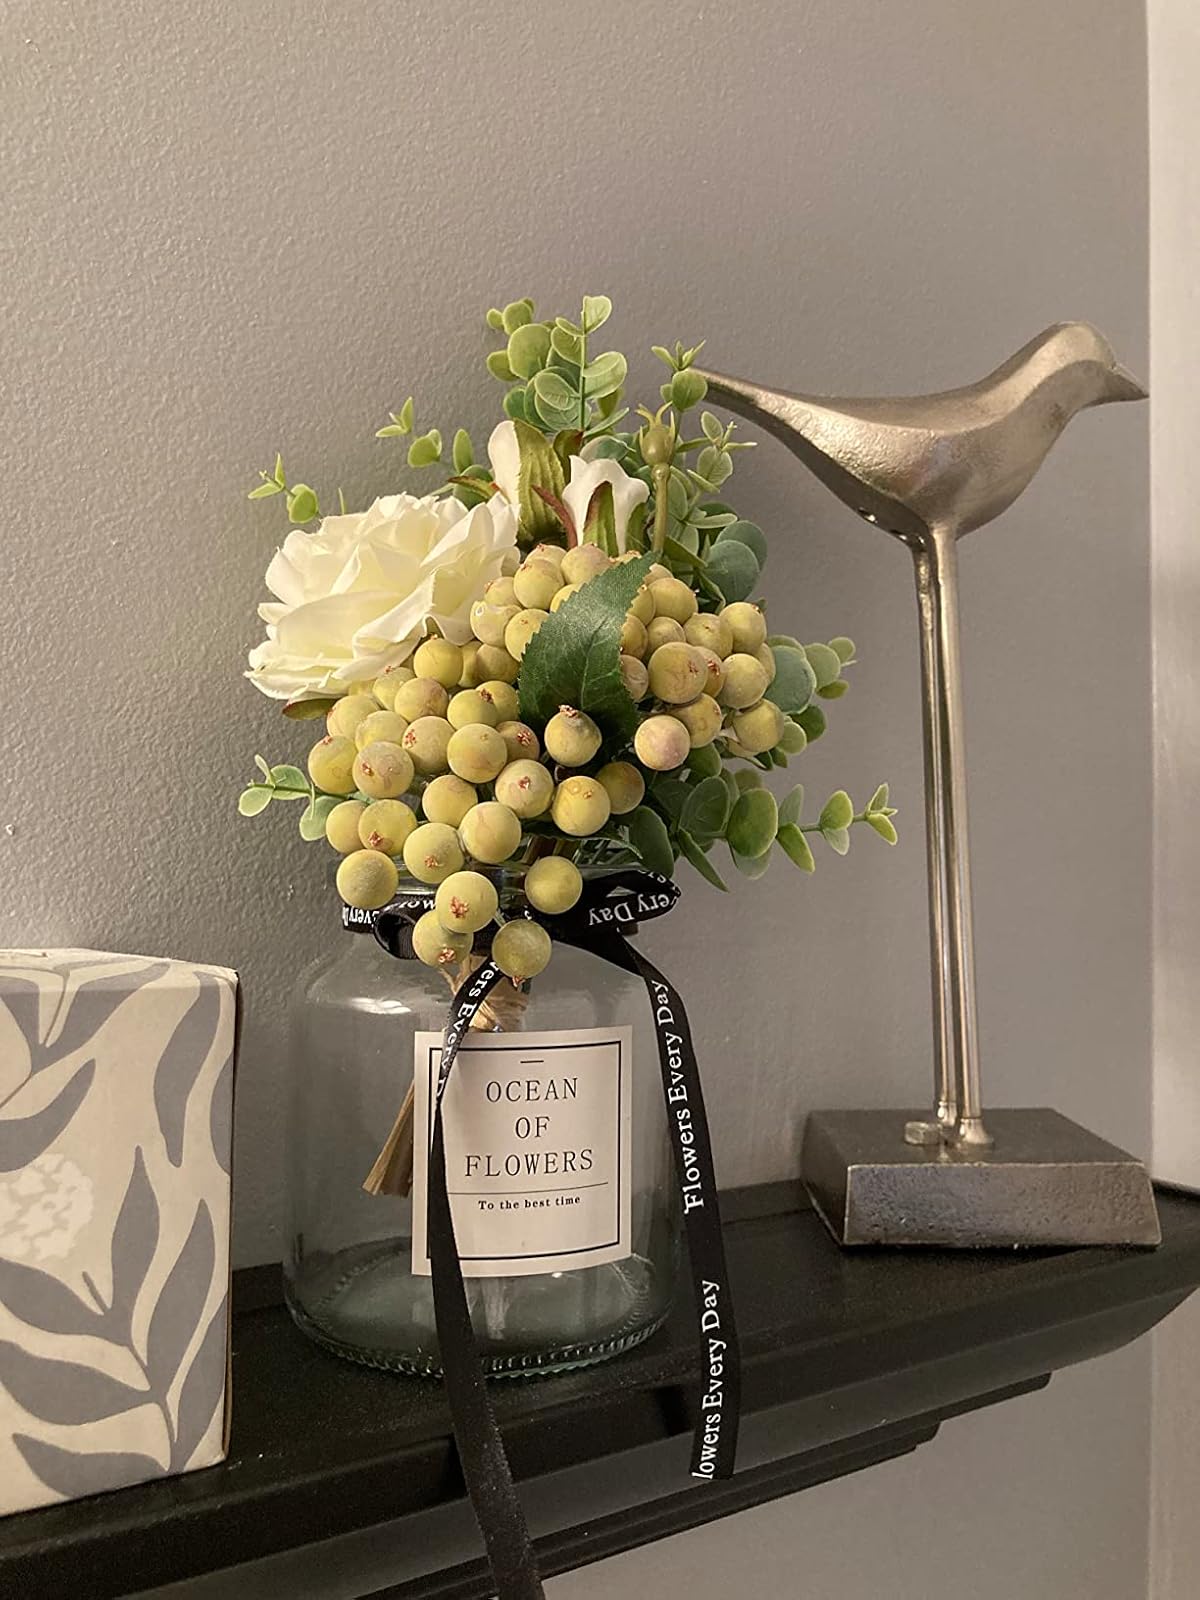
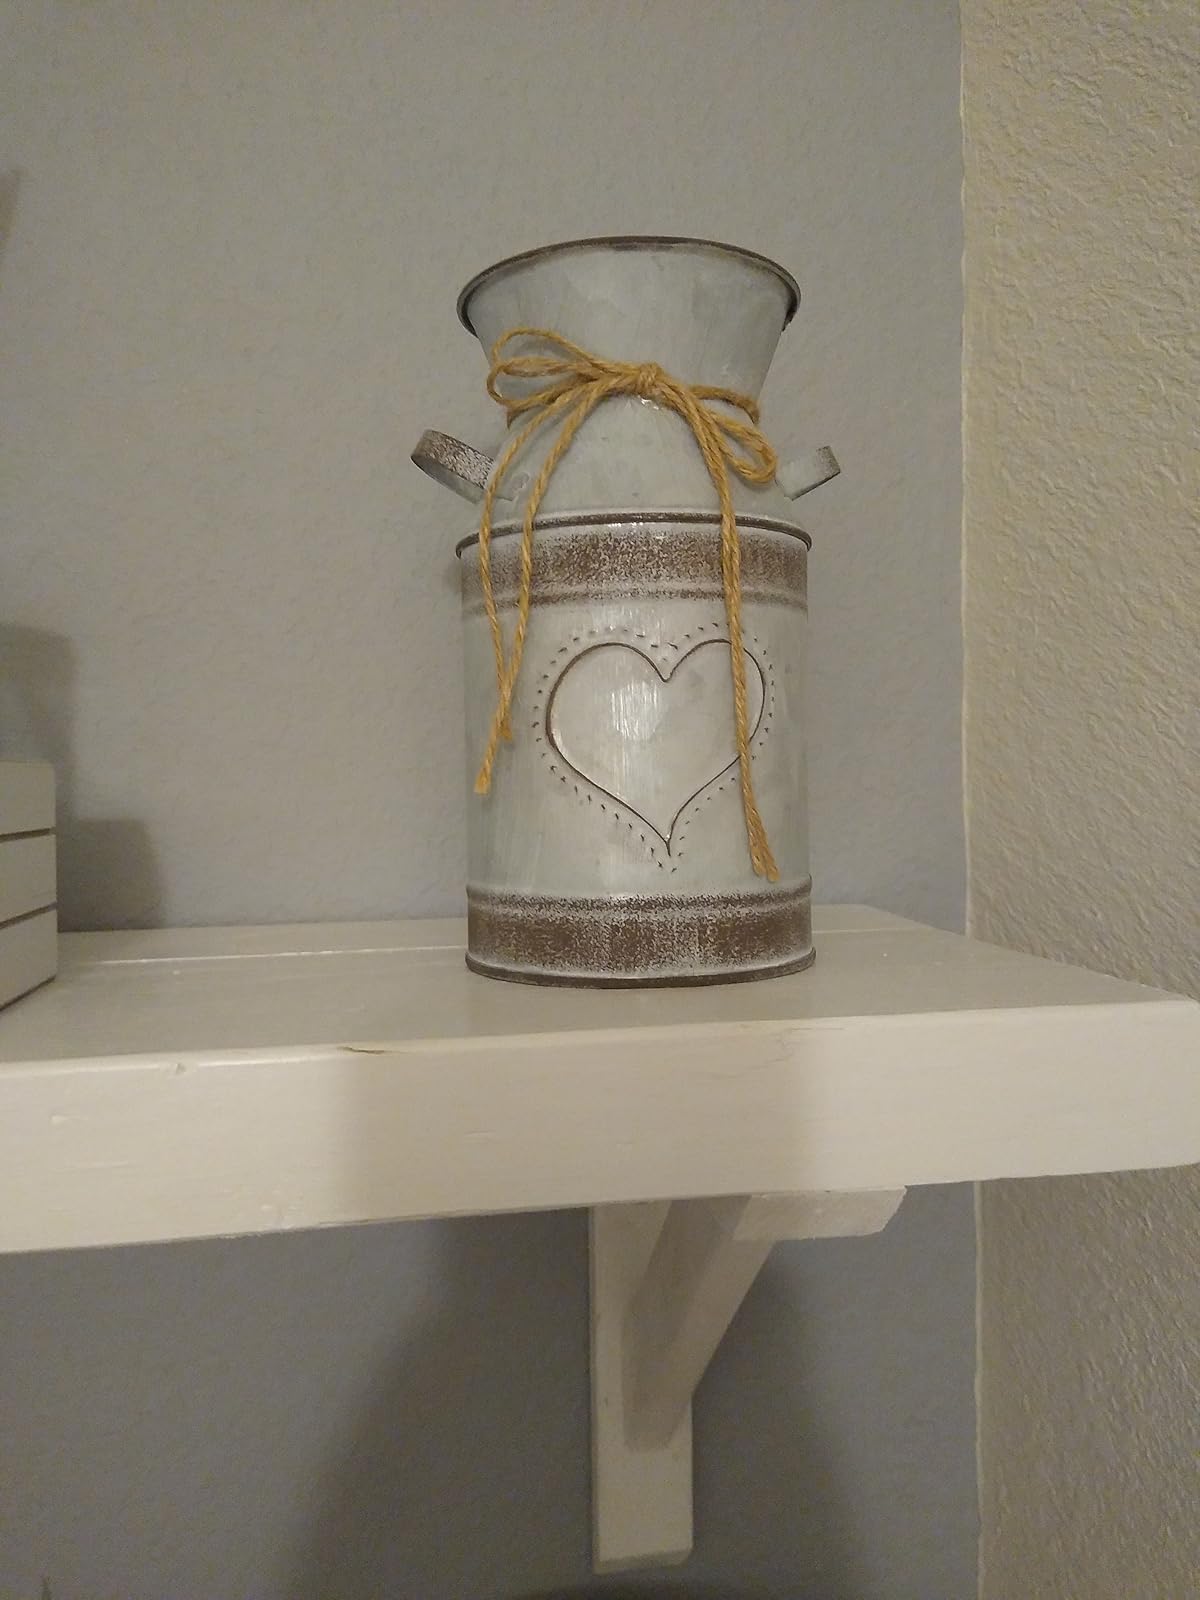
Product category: vase
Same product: no